A Streetcar Named Desire (1951 film)

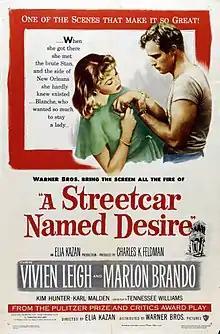
Theatrical release poster by Bill Gold

A Streetcar Named Desire is a 1951 American Southern Gothic drama film adapted from Tennessee Williams's Pulitzer Prize-winning play of the same name. Directed by Elia Kazan, it stars Vivien Leigh, Marlon Brando, Kim Hunter, and Karl Malden. The film tells the story of a Mississippi Southern belle, Blanche DuBois (Leigh), who, after encountering a series of personal losses, seeks refuge with her sister (Hunter) and brother-in-law (Brando) in a dilapidated New Orleans apartment building. The original Broadway production and cast was converted to film, albeit with several changes and sanitizations related to censorship.